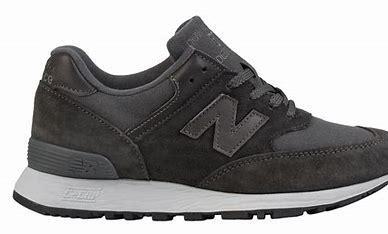
Brand: New
Model: Balance 576